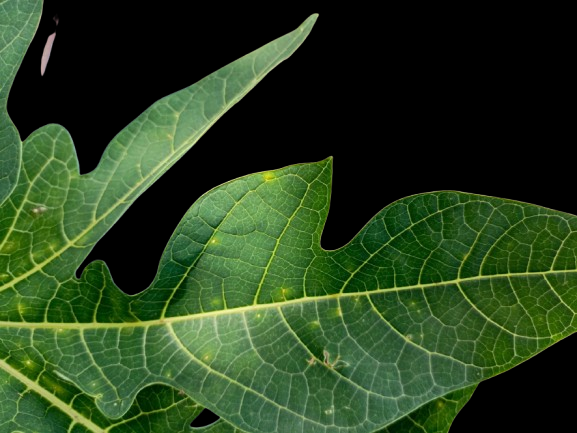
Crop: Papaya
Label: Pathogen_symptoms